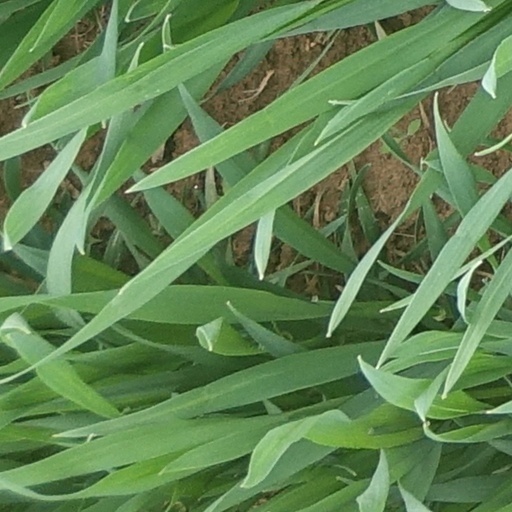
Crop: wheat